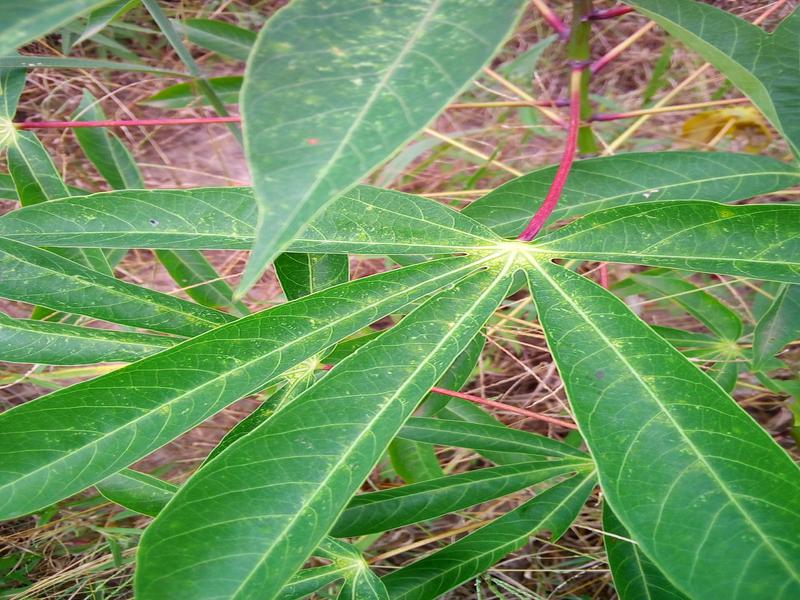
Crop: cassava
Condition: green_mottle